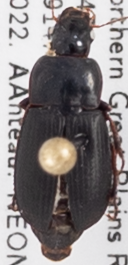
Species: Harpalus opacipennis
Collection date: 2022-07-26
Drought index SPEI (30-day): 1.19
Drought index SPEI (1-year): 0.512
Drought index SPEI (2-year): -0.86